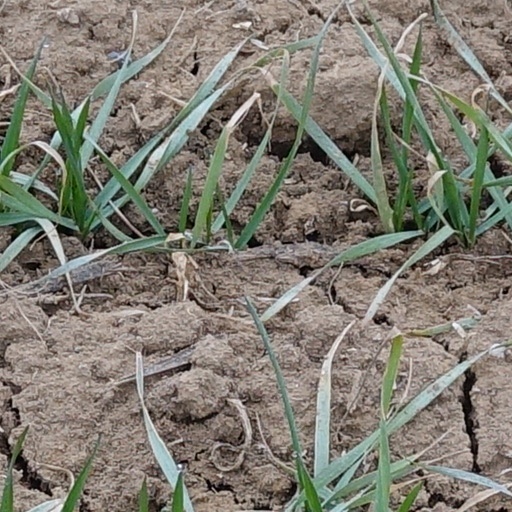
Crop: wheat